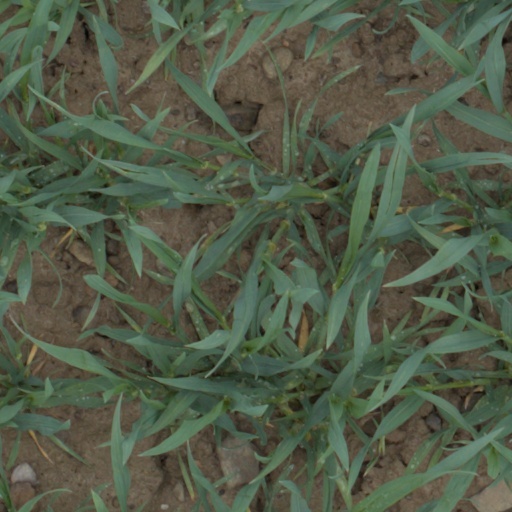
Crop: wheat